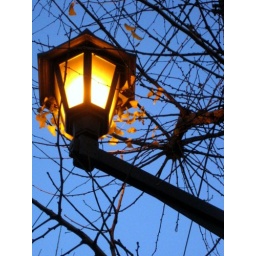
street lamp in Kumamoto